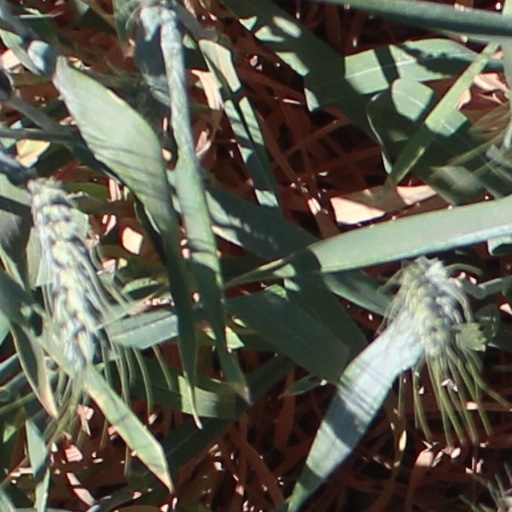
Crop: wheat